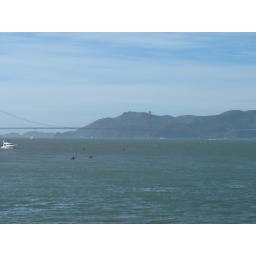
Nice clear day to cross over to the island